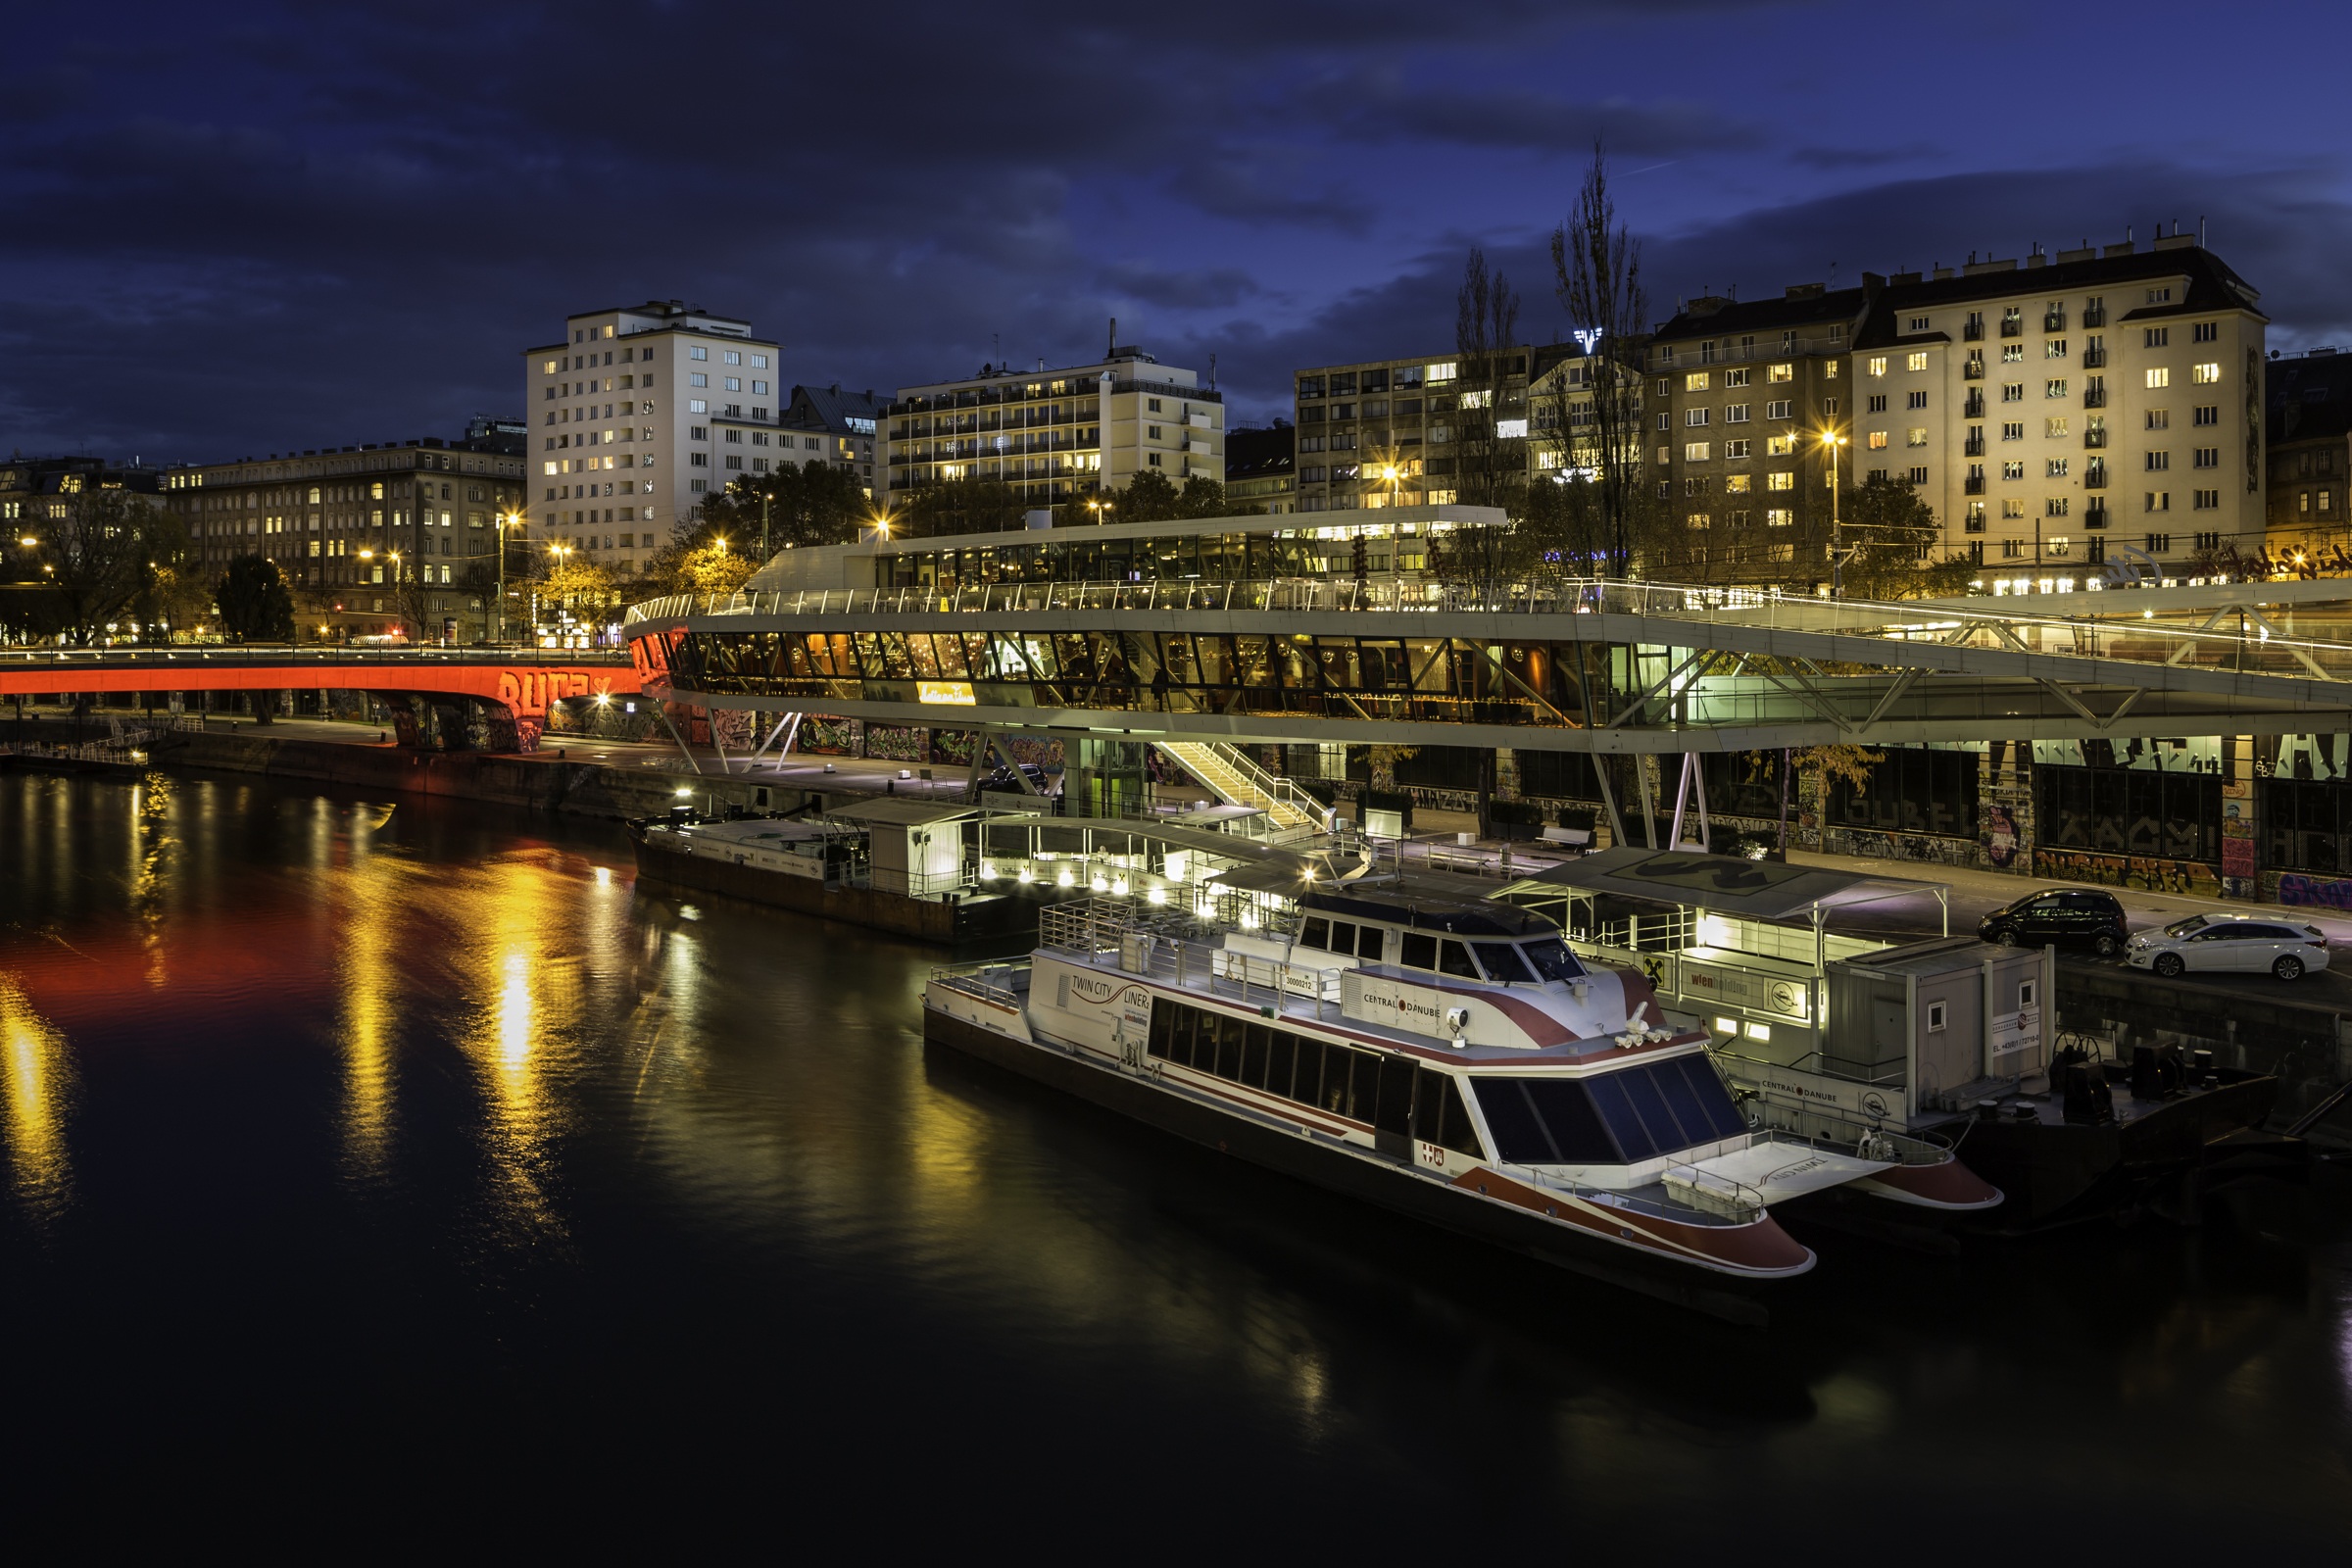
water, dock, skyline, night, city, river, canal, ship, cityscape, dusk, evening, twilight, reflection, vehicle, harbor, marina, tourism, long exposure, waterway, austria, danube, vienna, abendstimmung, mirroring, blue hour, urban area, human settlement